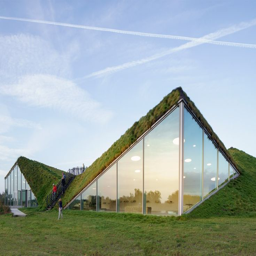
the hexagonal pyramids on the roof of this museum are now covered in a layer of grass